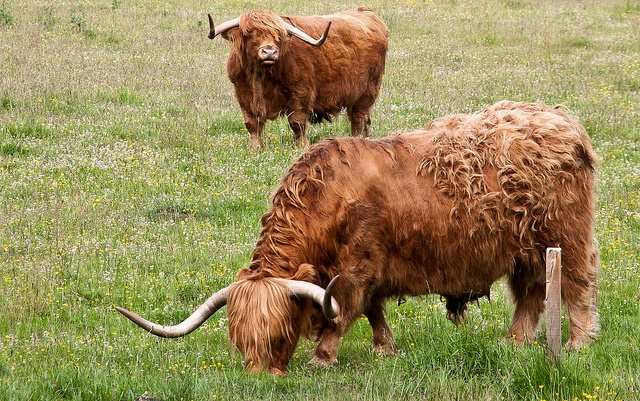
A couple of long horn bulls standing on a top of a lush green field.
A yak is grazing in a field, while a second is looking up a short distance behind.
Two animals standing in a field together while one eats grass.
Two west highland cattle with horns grazing in a field
two curly haired buffalo with long horns in a field